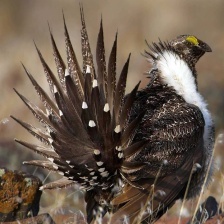
Species: GREATOR SAGE GROUSE
Scientific name: CENTROCERCUS UROPHASIANUS
ImageNet parent category: black_grouse